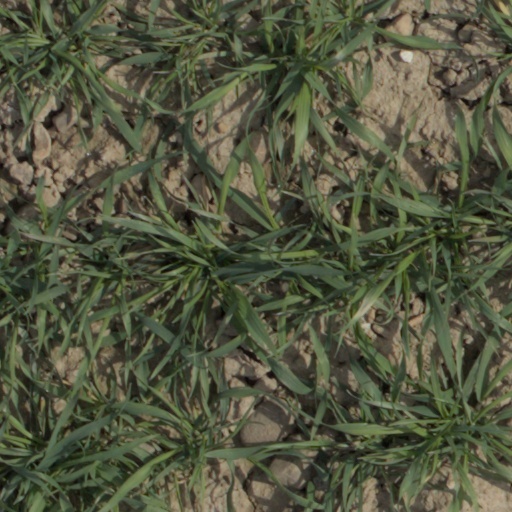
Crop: wheat